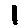
Label: 1